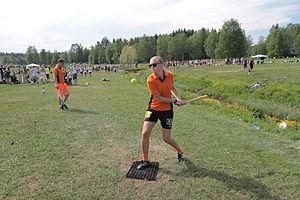
Mariehemsängarna est un espace vert, situé dans la ville suédoise d’Umeå, entre Mariehemsvägen et Stadsliden. Cette zone est caractérisée par de grandes pelouses. Une petite rivière traverse le parc avec quelques étangs où les cygnes et les canards restent pendant l'été. On y trouve aussi le MSK Arena, le stade du club de football Mariehem SK.